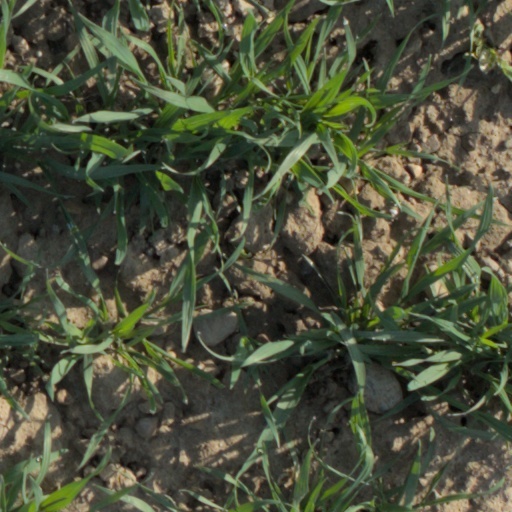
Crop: wheat